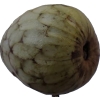
Label: cherimoya